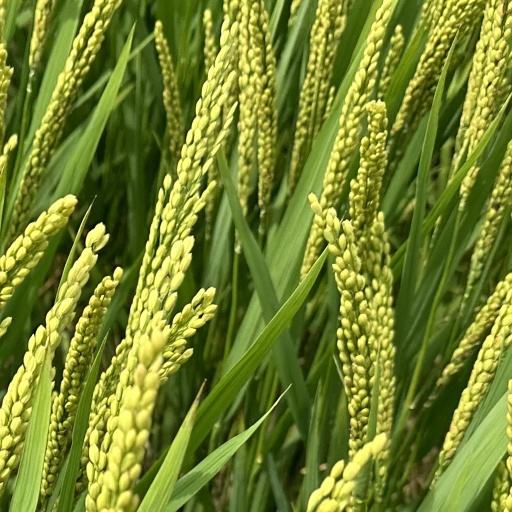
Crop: rice